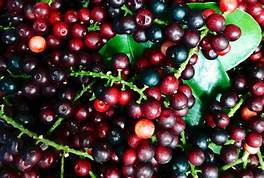
Label: others